Imado

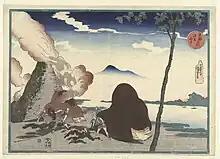
Kilns of Imado along the river in Asakusa, "ukiyo-e" by Utagawa Kuniyoshi, Edo period, 19th century

Imado dolls come from there. Imado ware also originates from there.